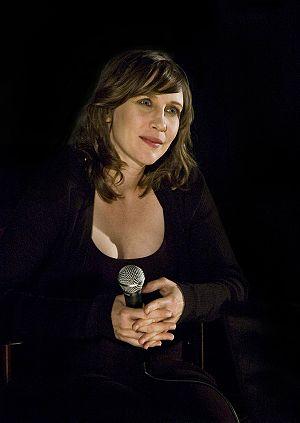
Le Garçon au pyjama rayé est un film britannico-américain réalisé par Mark Herman, sorti en 2008. Il s'agit d'une adaptation du roman jeunesse éponyme de l'écrivain irlandais John Boyne.